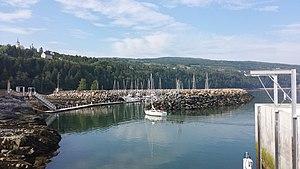
Entrée de la marina de Cap-à-l'Aigle.
Cap-à-l'Aigle est un secteur situé dans l'Est de la ville de La Malbaie, dans la municipalité régionale de comté de Charlevoix-Est, dans la région administrative de Capitale-Nationale, au Québec, au Canada. Jadis constitué en municipalité, ce territoire a été fusionné avec la ville de La Malbaie le 1ᵉʳ décembre 1999. Ce secteur comporte un magnifique village de montagne, prisé par les touristes, sur les bords du fleuve Saint-Laurent.